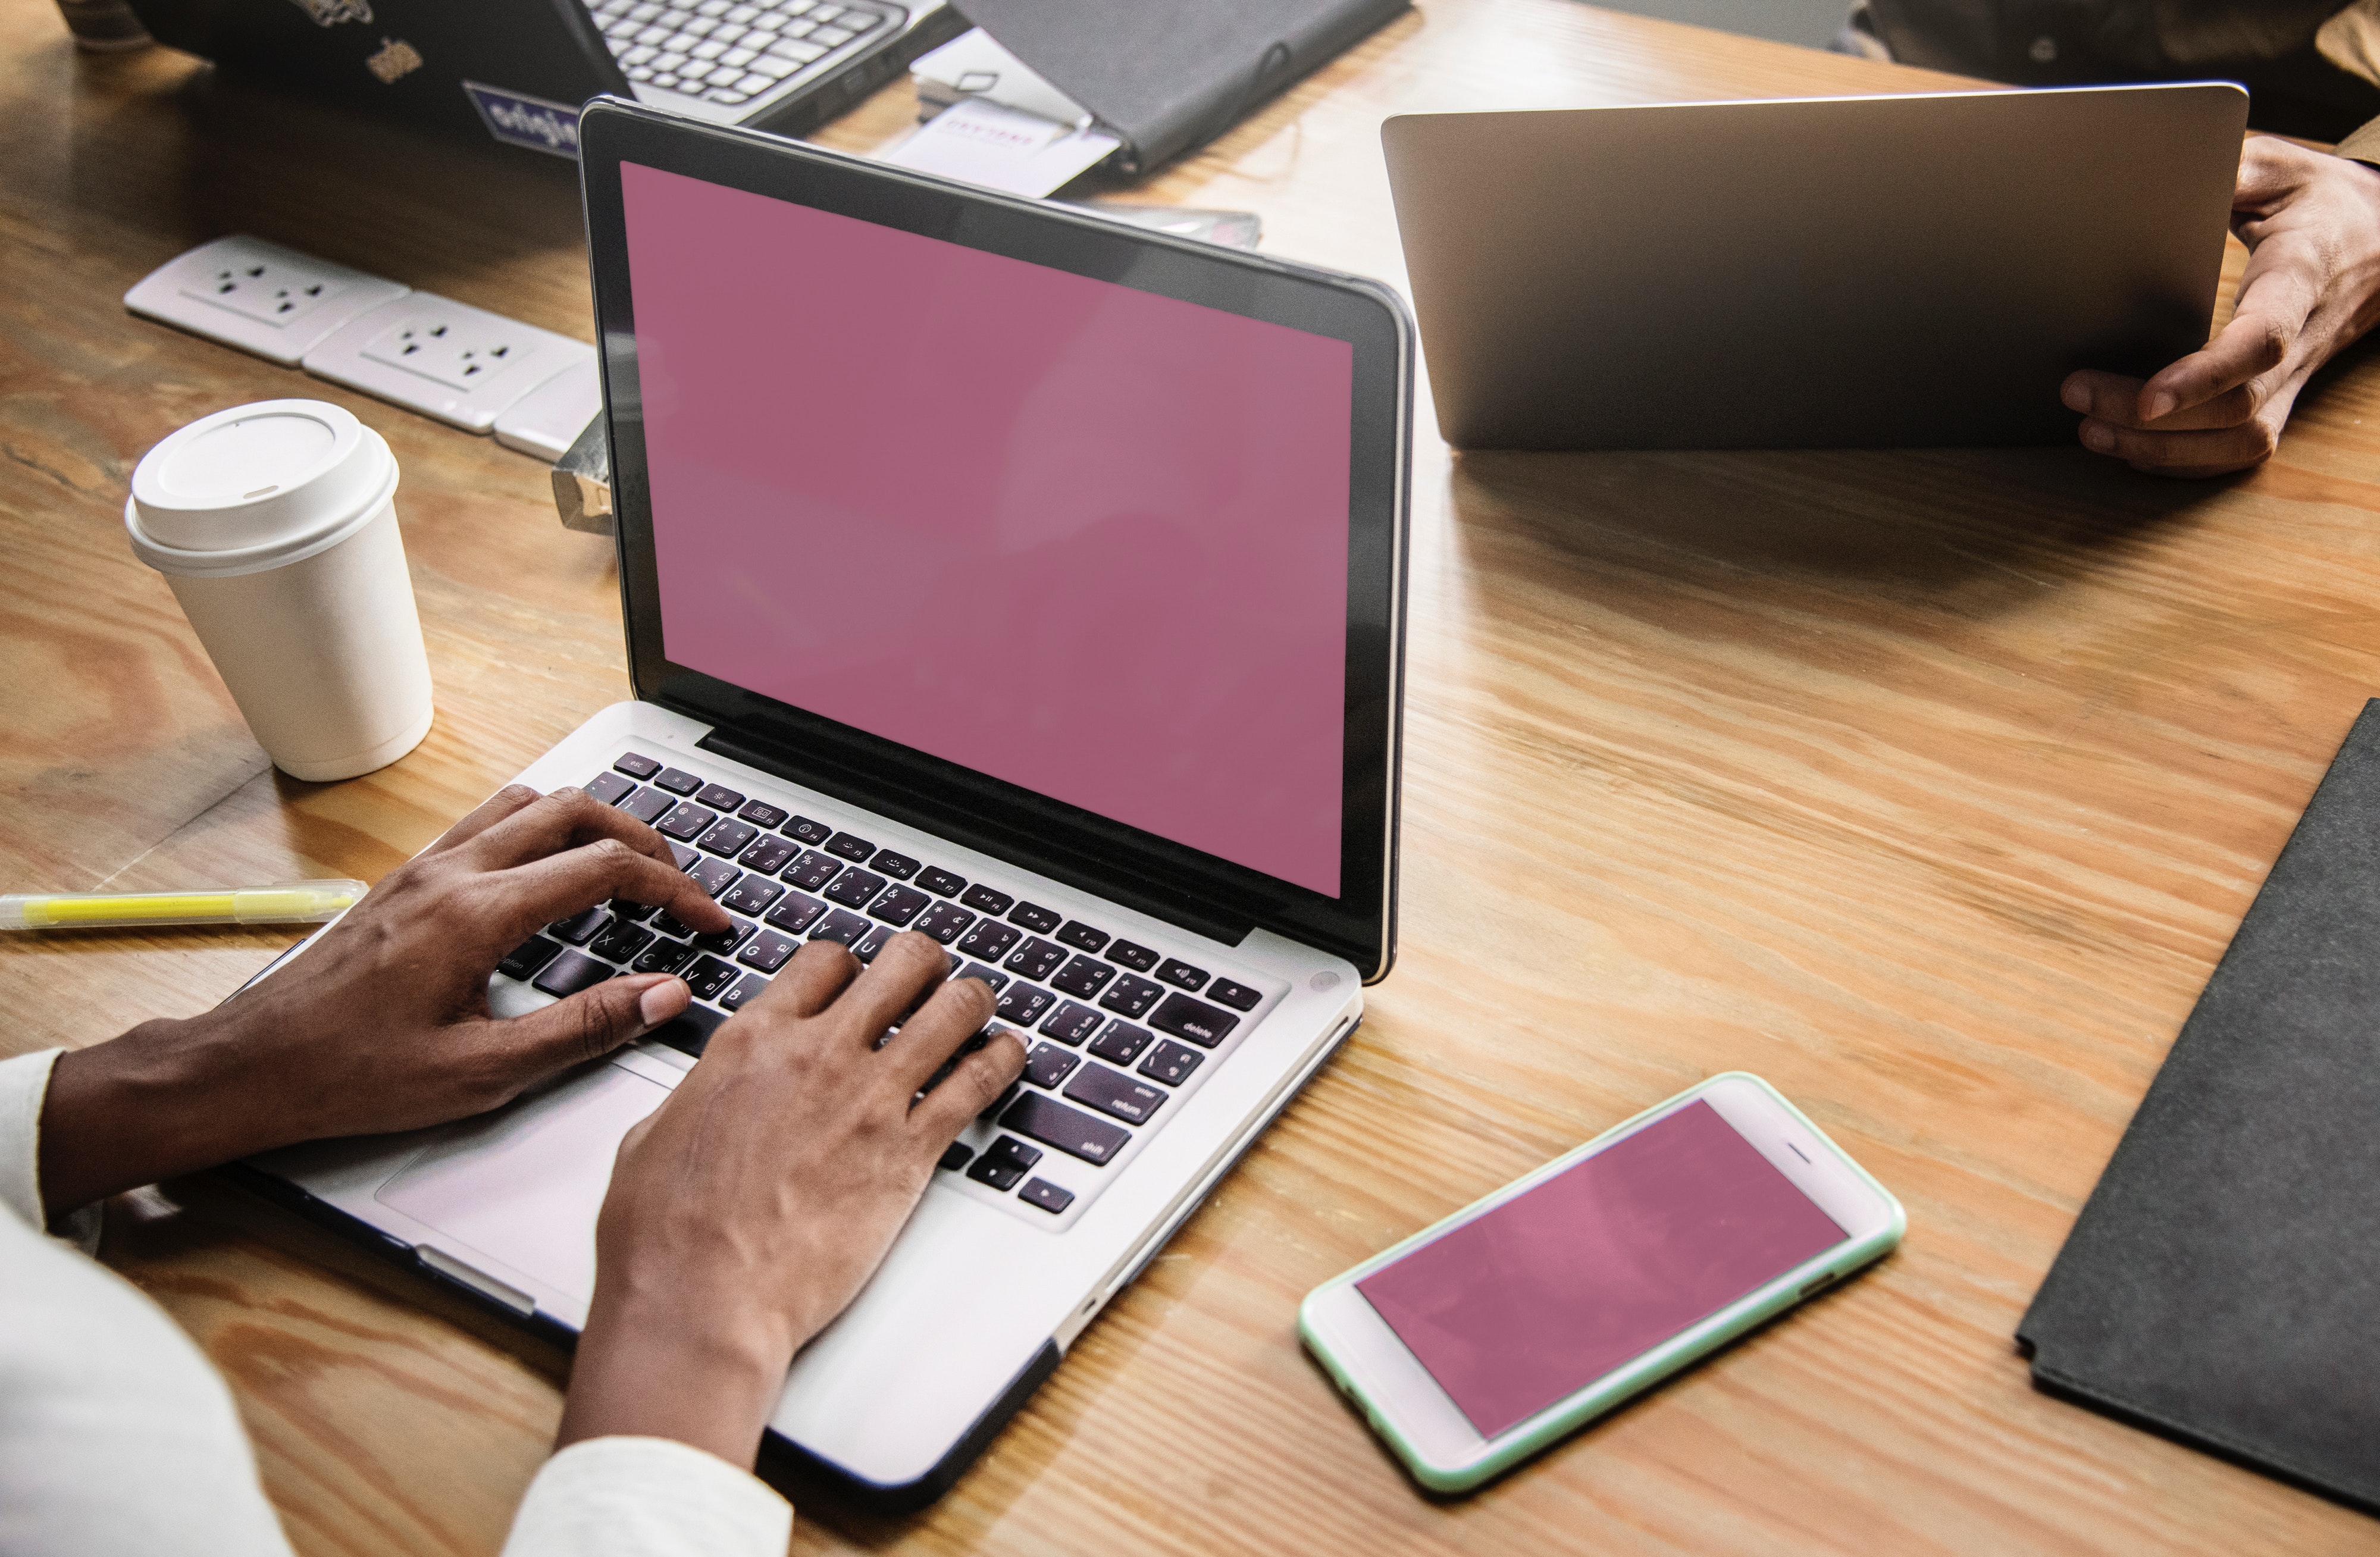
laptop, netbook, electronic device, technology, computer, gadget, hand, computer keyboard, nail, personal computer, lap, touchpad